Schermützelsee

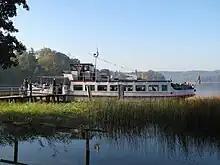
Passenger ship "MS Scherri"

At an elevation of 26.5 m, its depth is maximal 38 m. The lake is fed by the Sophienfließ and groundwater. An approximately 7.5 kilometres long walking path leads around the Schermützelsee. At the northeastern shore there is situated the „Strandbad Buckow“, a public lido/beach with a diving tower, beach café and rowboat rental; it was opened in 1911. On the sea the passenger ship „MS Scherri“ is in operation since 1992, which was built in 1879 by the Reiherstiegwerft in Hamburg. First named „Reiher“ the ship started up 1879 on the Alster.